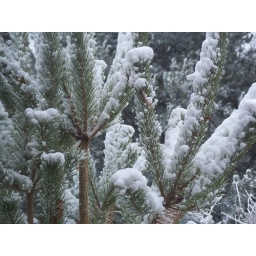
pine tree in front yard